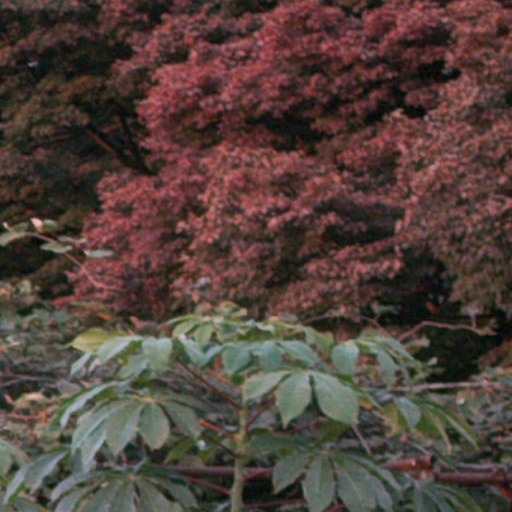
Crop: cassava